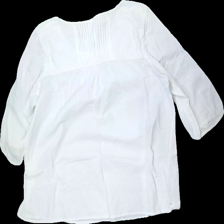
View: back
Type: Tunic
Category: Ladies
Brand: Missing
Colors: White
Material: 100% cotton
Pattern: Embroidered
Cut: Regular
Season: All
Stains: Minor
Damage: stained
Damage location: top center
Damage 2: stained
Damage 2 location: middle center
Price range: <50
Recommended usage: Export